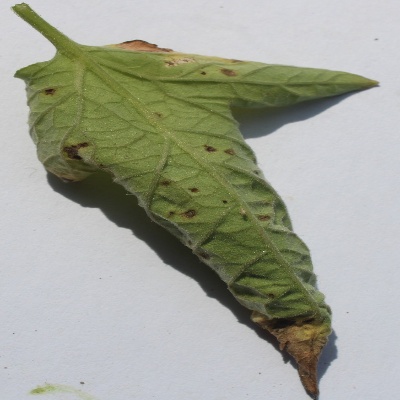
Crop: Tomato
Condition: leaf curl